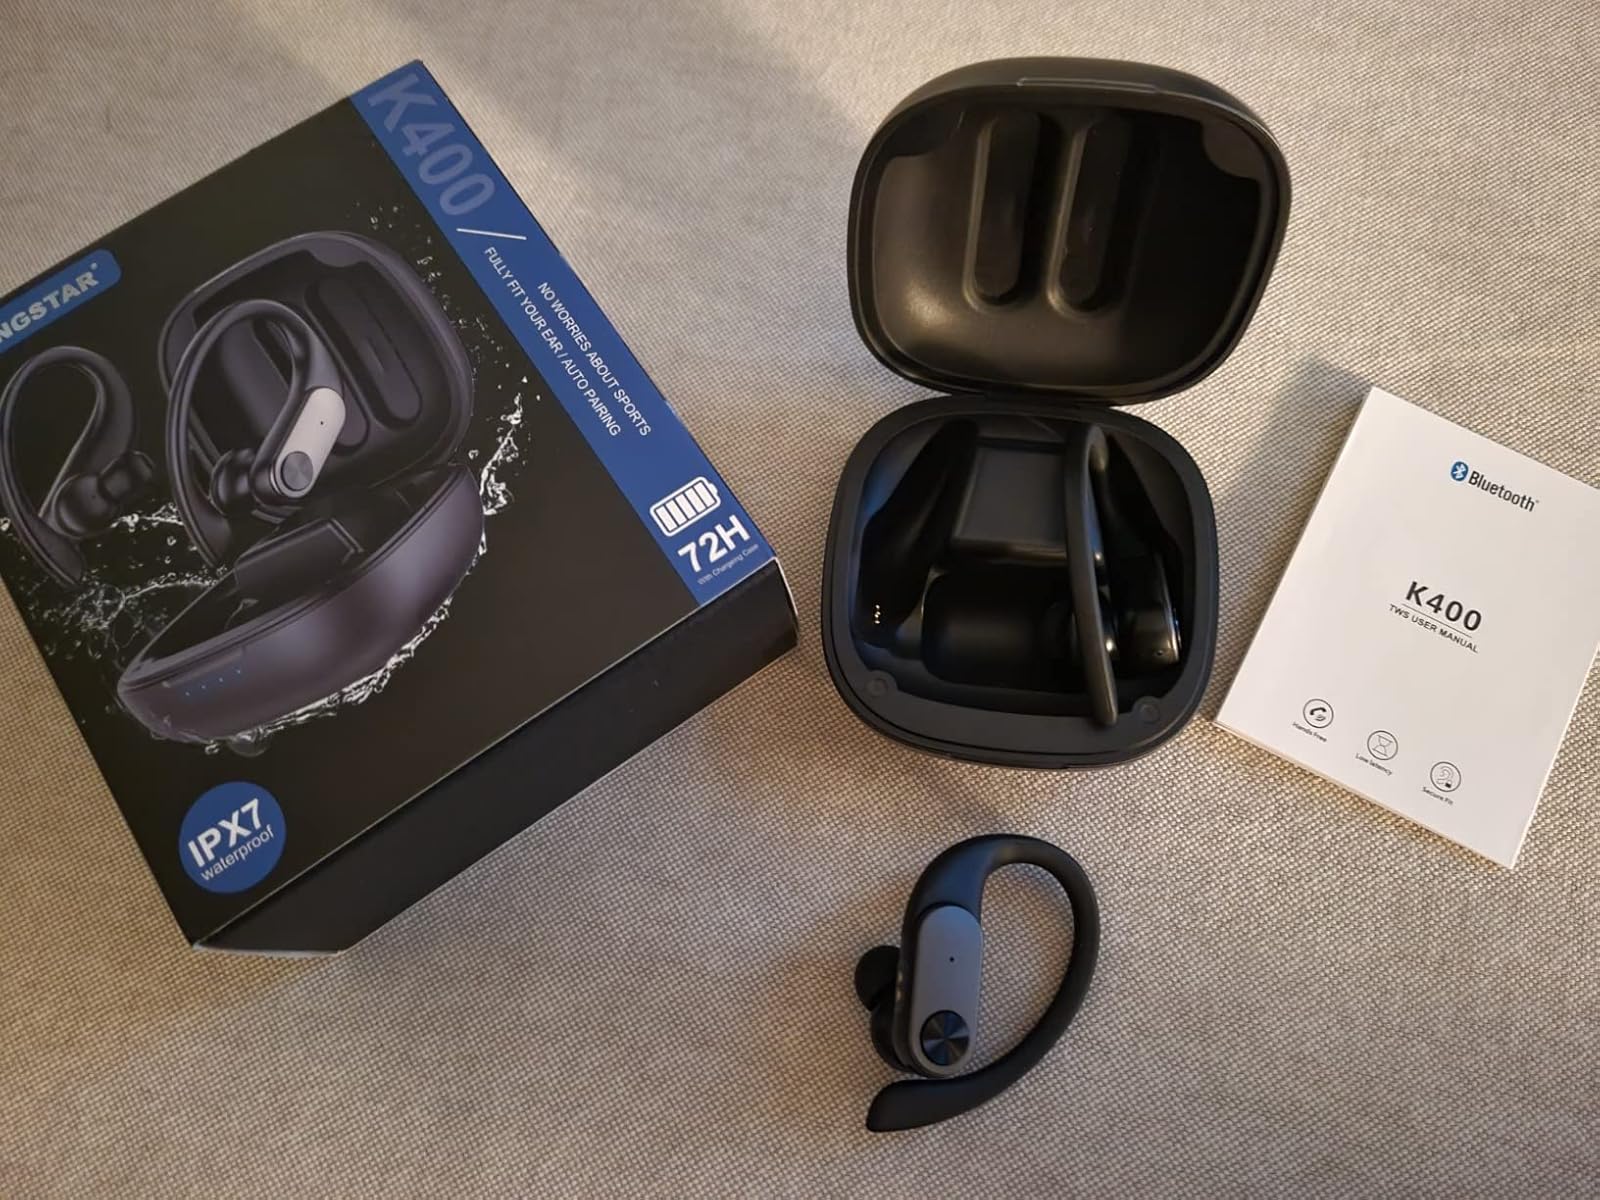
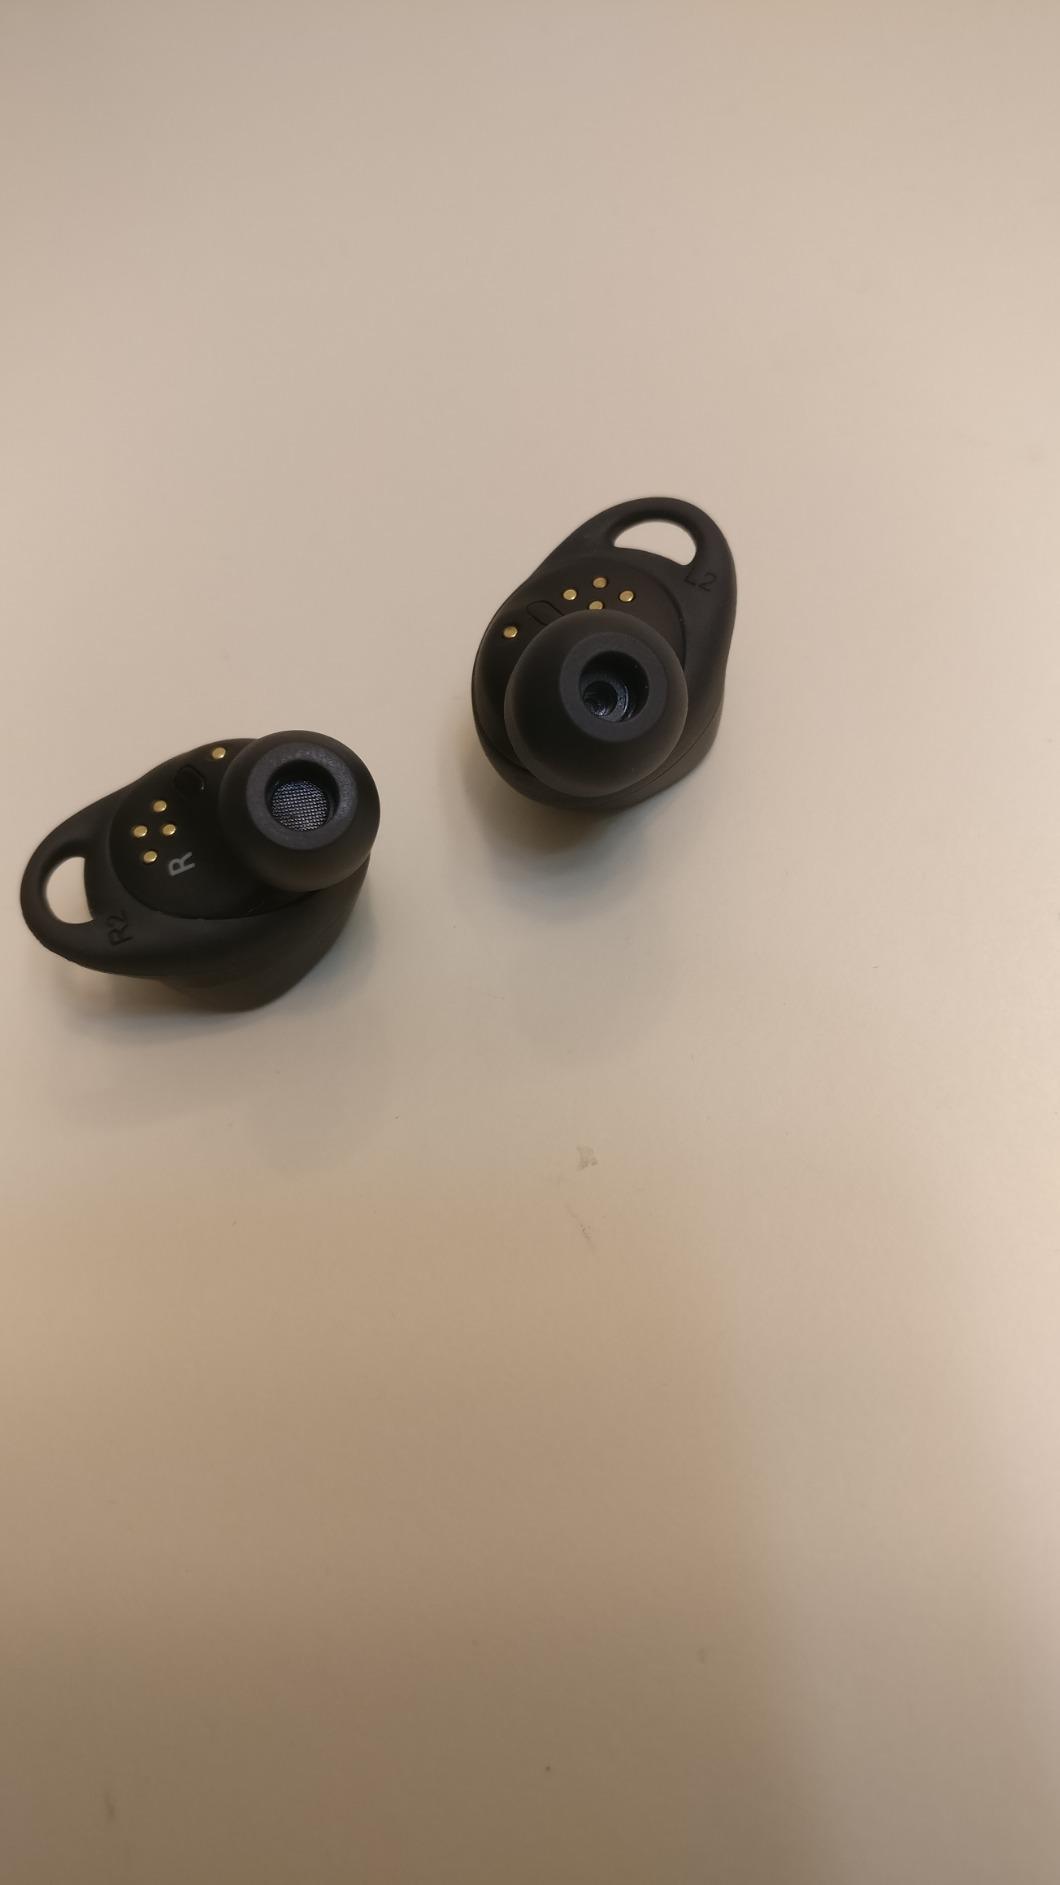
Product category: earbuds
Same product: no